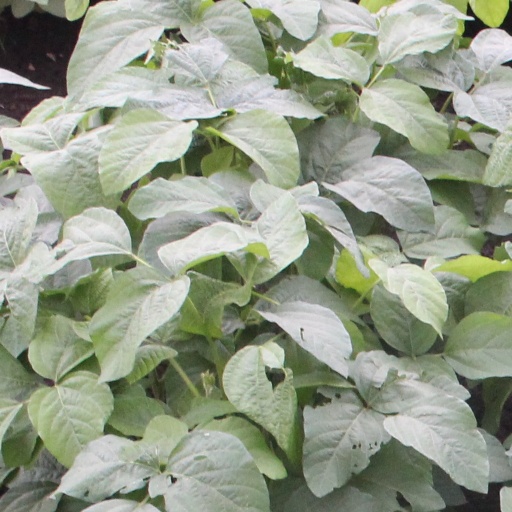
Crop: soybean